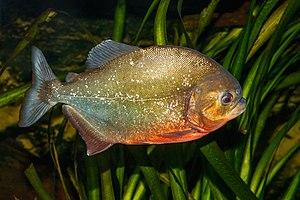
Le piranha rouge ou piranha à ventre rouge est une espèce de piranha, poissons téléostéens de la famille des Serrasalmidae et de l'ordre des Characiformes. Cette espèce se rencontre dans le fleuve de l'Amazone et de ses affluents. Il peut infliger de sévères morsures. Il est sans conteste le piranha le plus connu.